La Baie

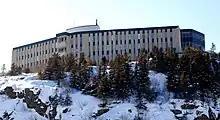
Ha! Ha! Bay hospital

The Ha! Ha! Bay Hospital (French: "Hôpital de la baie des Ha! Ha!") in the Bagotville sector is the only health and social services centre (CSSS) in the borough. It includes the St-Joseph and Bagotville long-term care centres (CHSLD). It has twenty-five short-term beds and 127 long-term beds. The community clinic (CLSC), which is also in Bagotville, is known as the "Centre Cléophas-Claveau".